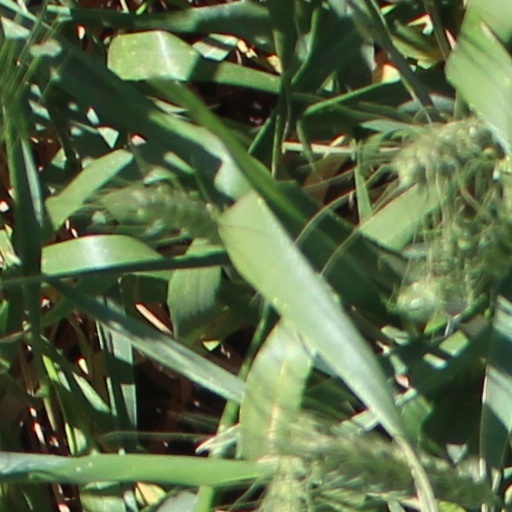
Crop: wheat